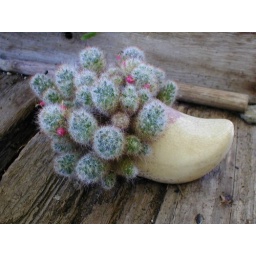
I found this cute plant in my mom's greenhouse.